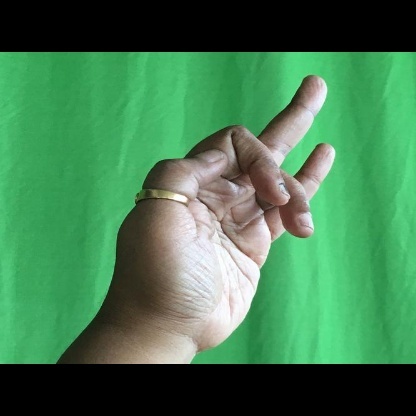
Mudra: Shukatundam